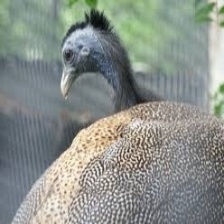
Species: GREAT ARGUS
Scientific name: ARGUSIANUS ARGU